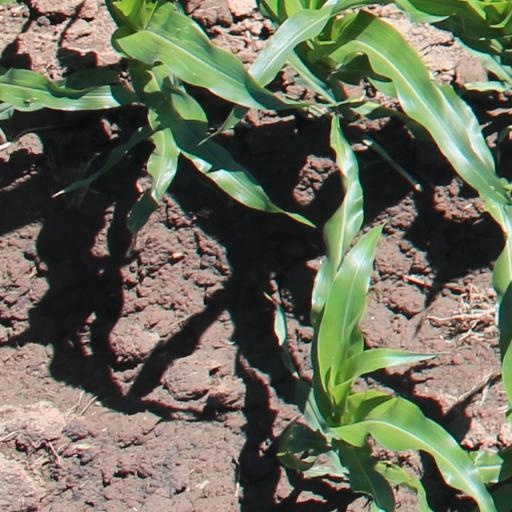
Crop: maize; corn